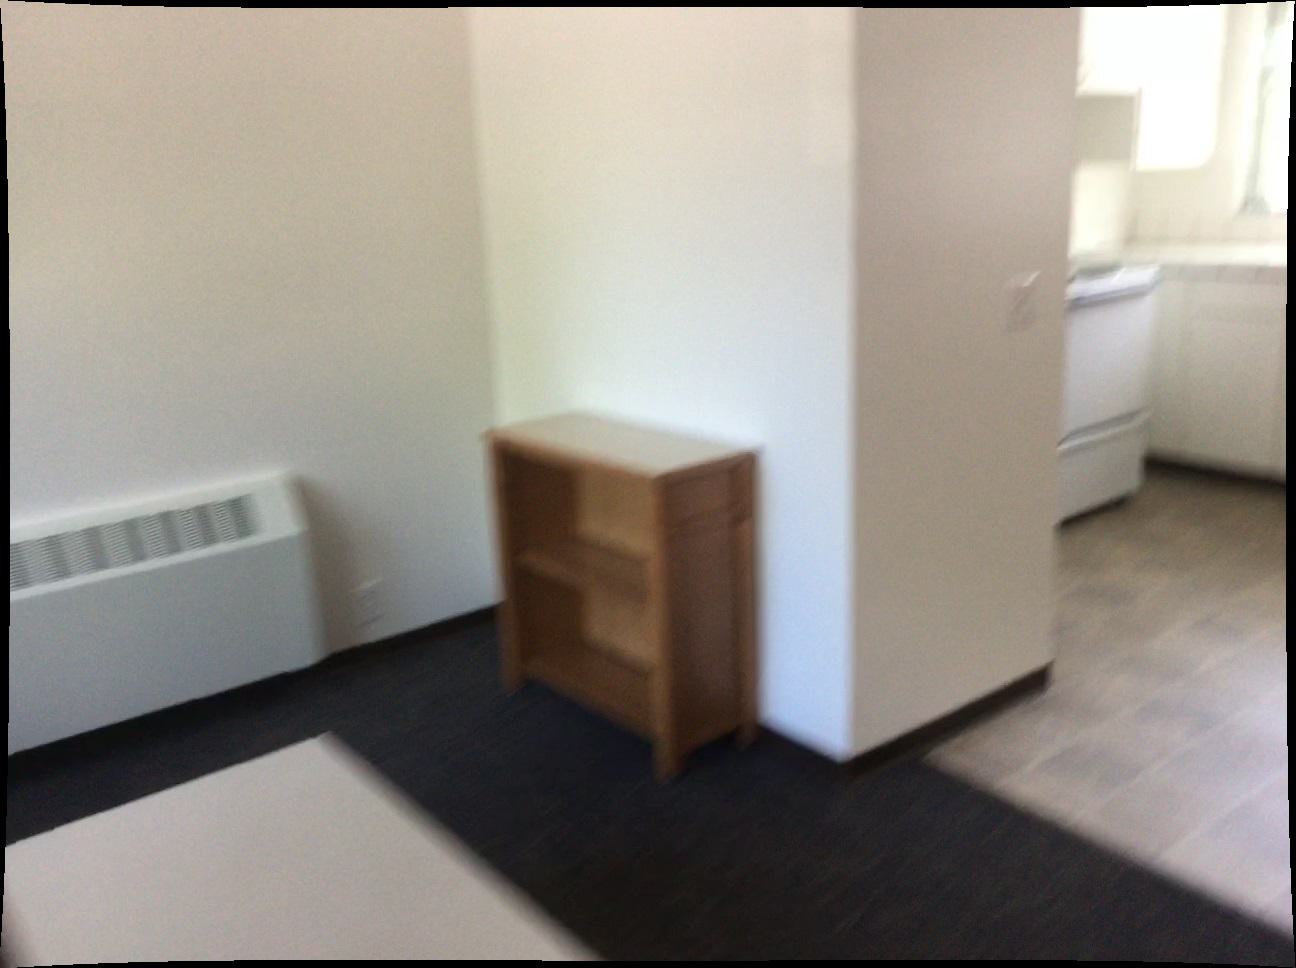
Question: In the image, there is the shelf. Pinpoint several points within the vacant space situated left of the shelf from the object's perspective. Your final answer should be formatted as a list of tuples, i.e. [(x1, y1), ...], where each tuple contains the x and y coordinates of a point satisfying the conditions above. The coordinates should be between 0 and 1, indicating the normalized pixel locations of the points.
Answer: [(0.510, 0.896), (0.480, 0.916), (0.643, 0.877), (0.619, 0.820), (0.458, 0.895), (0.643, 0.743), (0.598, 0.772), (0.558, 0.941), (0.727, 0.715), (0.439, 0.874), (0.710, 0.756), (0.517, 0.855), (0.587, 0.919), (0.689, 0.772), (0.666, 0.787), (0.617, 0.856), (0.620, 0.787), (0.593, 0.838), (0.731, 0.742), (0.566, 0.856), (0.691, 0.803), (0.596, 0.803), (0.574, 0.787), (0.570, 0.820), (0.718, 0.820), (0.590, 0.876), (0.539, 0.875), (0.427, 0.915), (0.496, 0.837), (0.533, 0.917), (0.643, 0.838), (0.684, 0.716), (0.664, 0.729), (0.502, 0.940), (0.616, 0.898), (0.643, 0.803), (0.669, 0.857), (0.687, 0.743), (0.665, 0.756), (0.448, 0.939), (0.523, 0.819), (0.544, 0.838), (0.562, 0.897), (0.549, 0.803), (0.643, 0.772), (0.468, 0.855), (0.714, 0.787), (0.707, 0.728), (0.408, 0.894), (0.667, 0.820)]